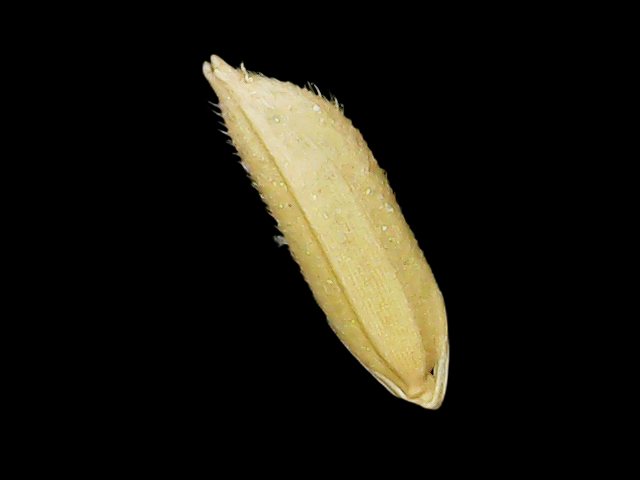
Rice variety: Binadhan07